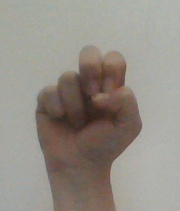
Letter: gaaf